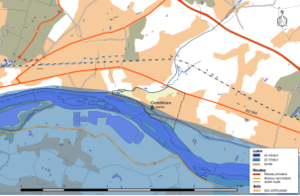
Zone inondable et réseaux hydrographique et routier de la commune de Combleux.
Combleux est une commune française située dans le département du Loiret en région Centre-Val de Loire.